Argentina Wine Route

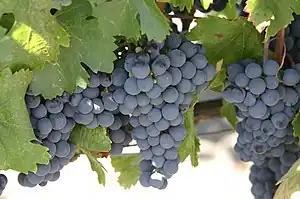
Argentina's Malbec Grape

The Argentina Wine Route (Spanish: Ruta del Vino) is an enotourism belt in Argentina that covers approximately and traverses several provinces and wine producing regions of varying altitudes and geographical features. Argentina has an estimated 2,000 wineries, many of which now offer vineyard and winery tours, as well as hospitality accommodations for the country's growing number of wine related tourists. Argentina is the largest producer of wine in South America, and the 5th largest producer of wine in the world.